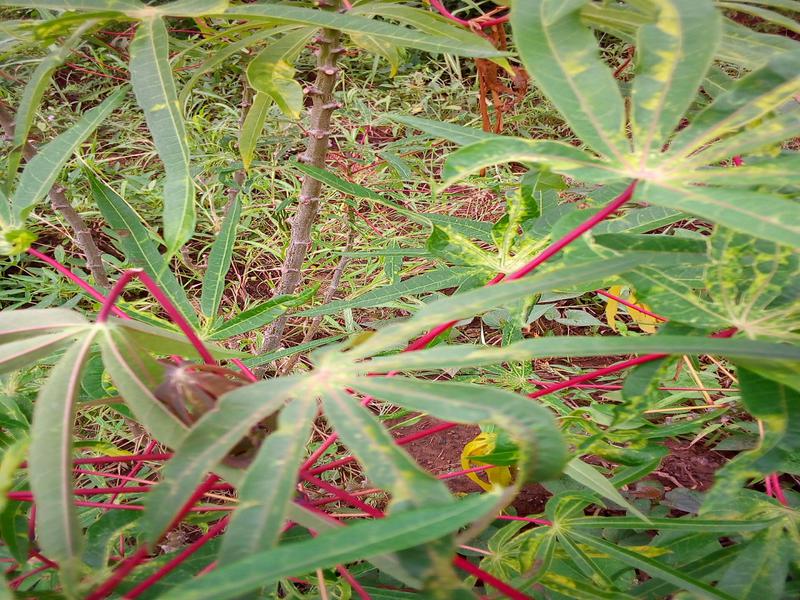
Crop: cassava
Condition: mosaic_disease